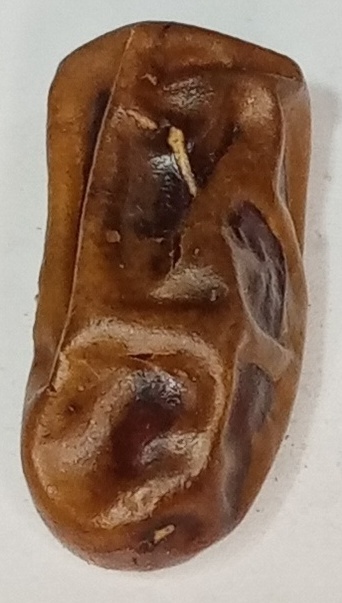
Variety: gajar
Size: small
Grade: grade-3